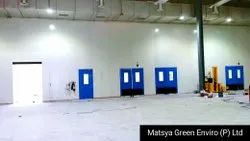
Label: Metal_Insulated_Doors